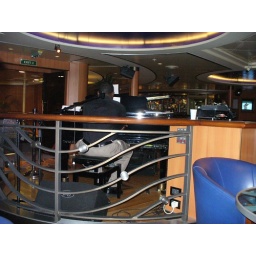
a piano-player in the sky lounge :). much better than the disco the day before ;).